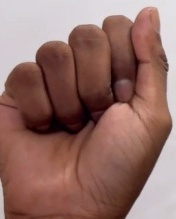
ASL sign: A